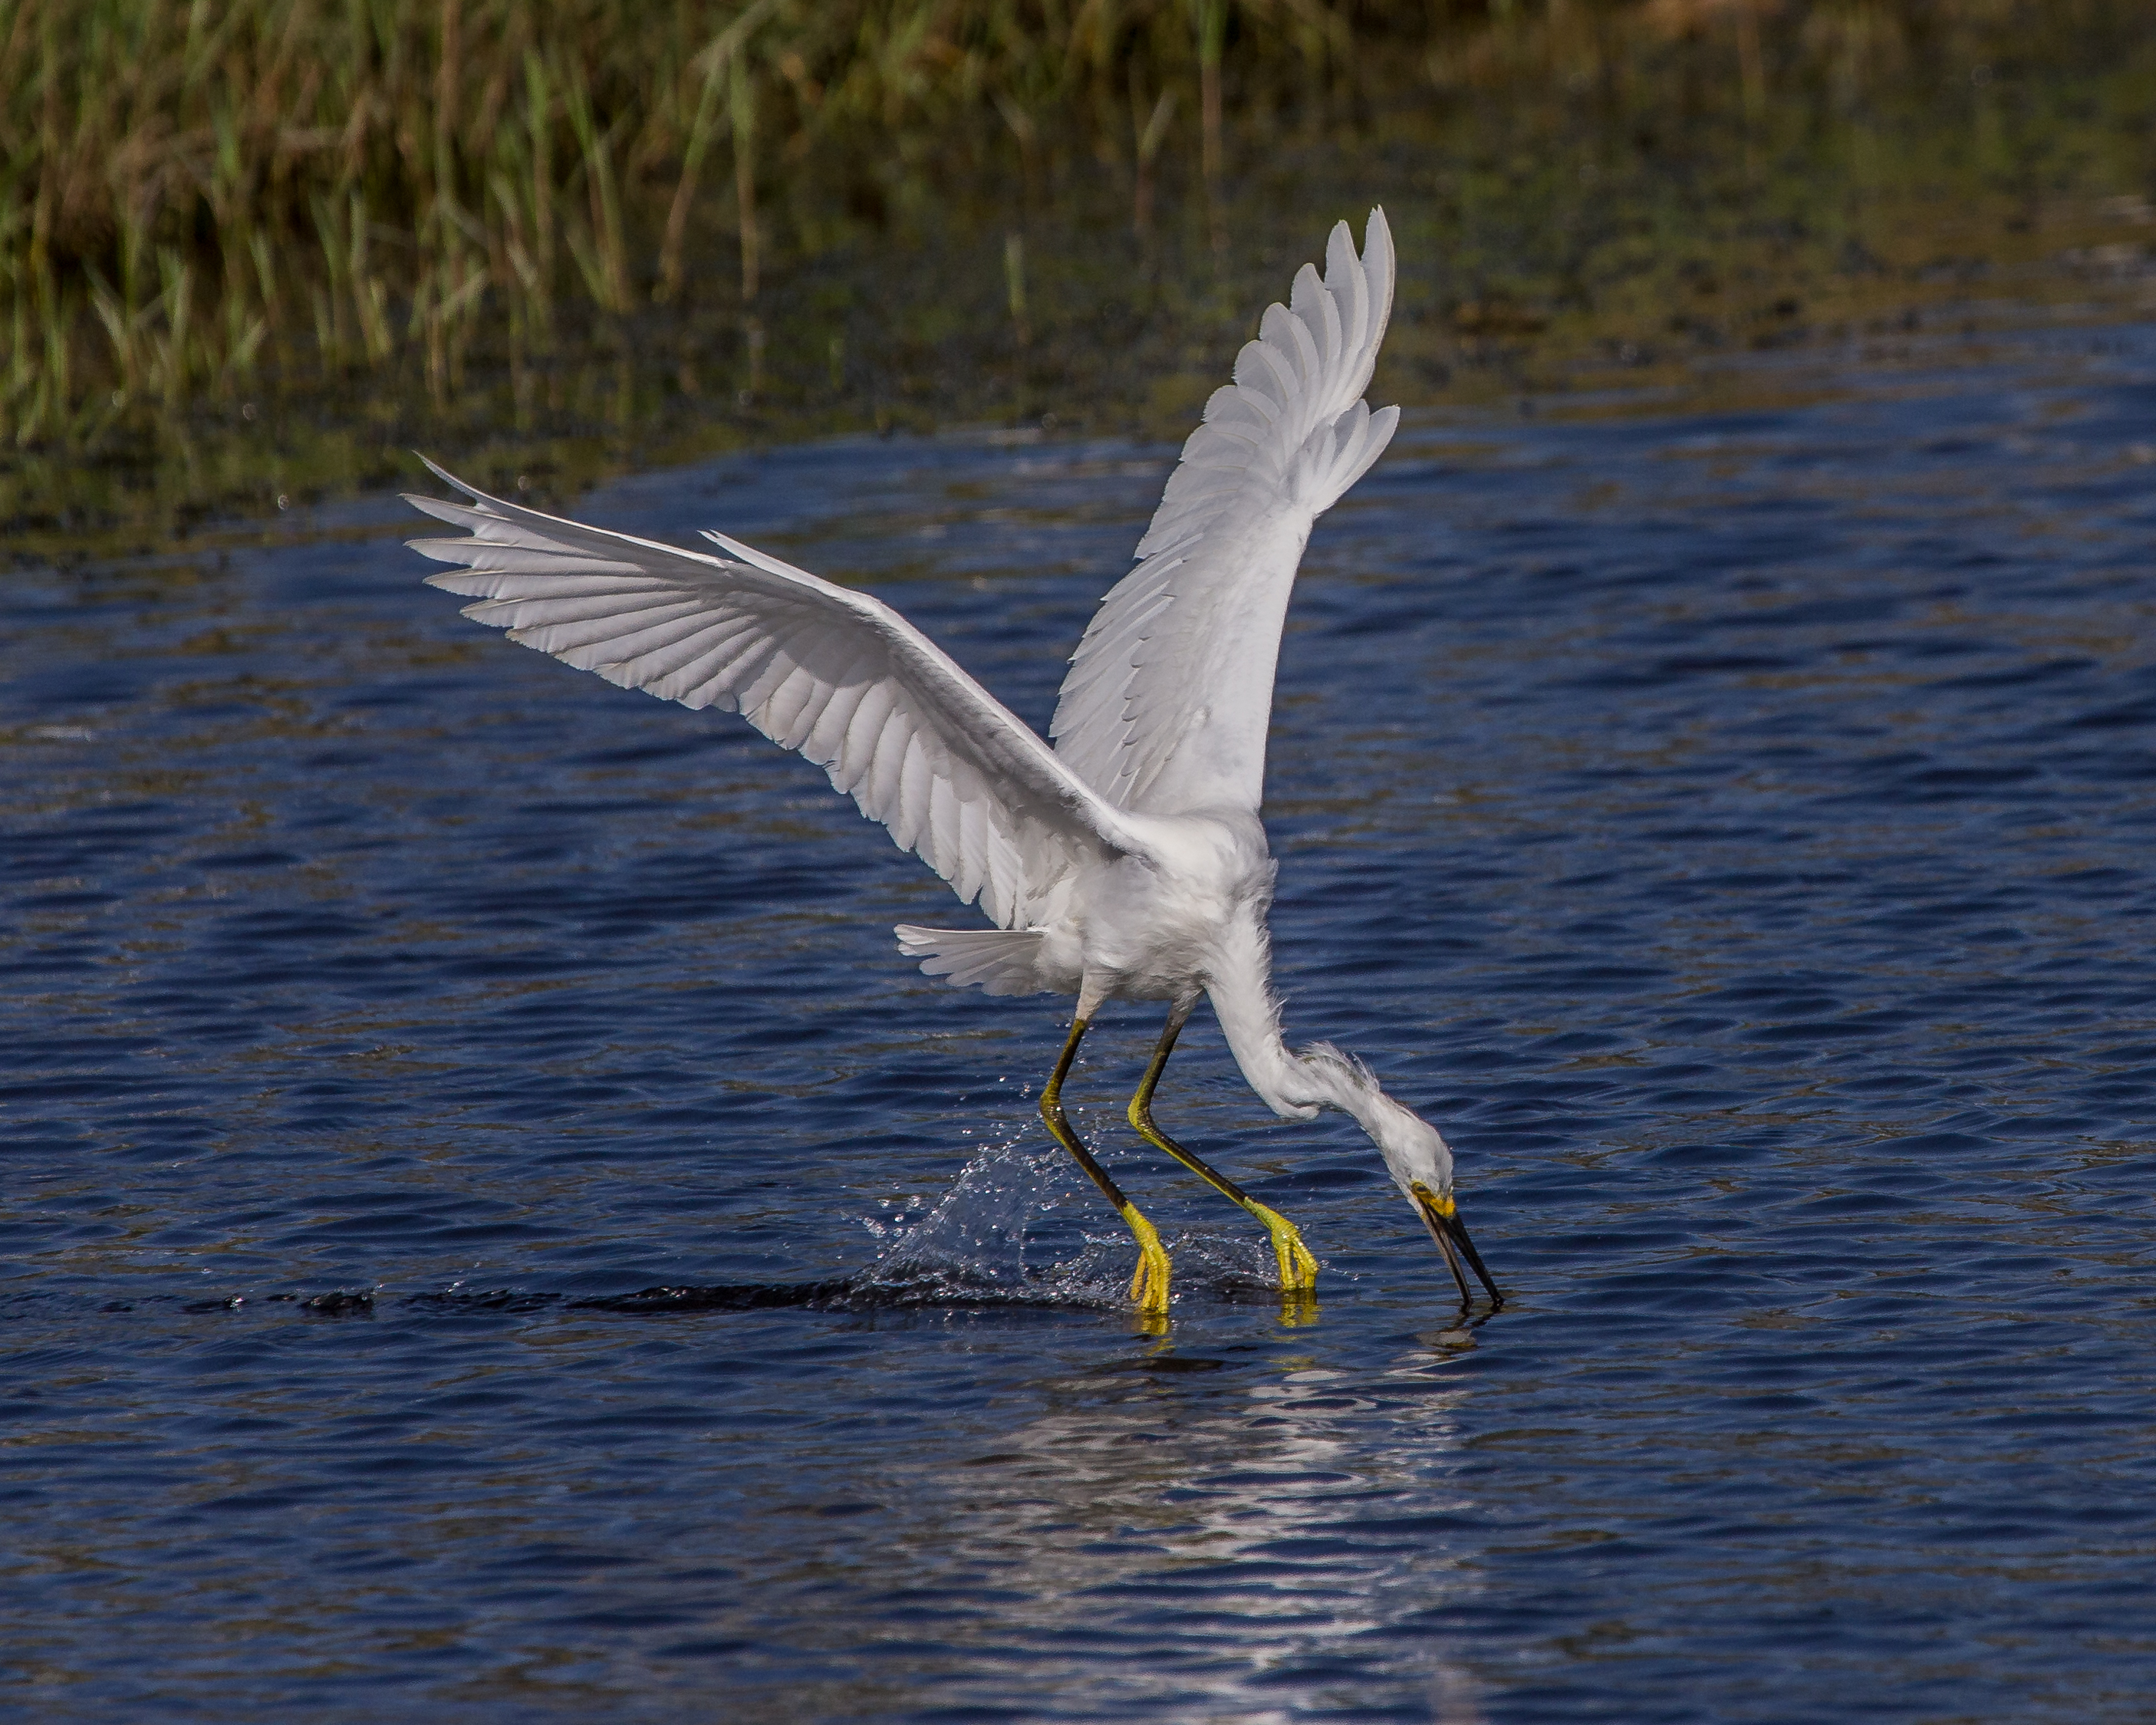
bird, wing, seabird, wildlife, beak, fauna, vertebrate, egret, heron, pelecaniformes, strike, andymorffew, morffew, snowyegret, dipfishing, great egret